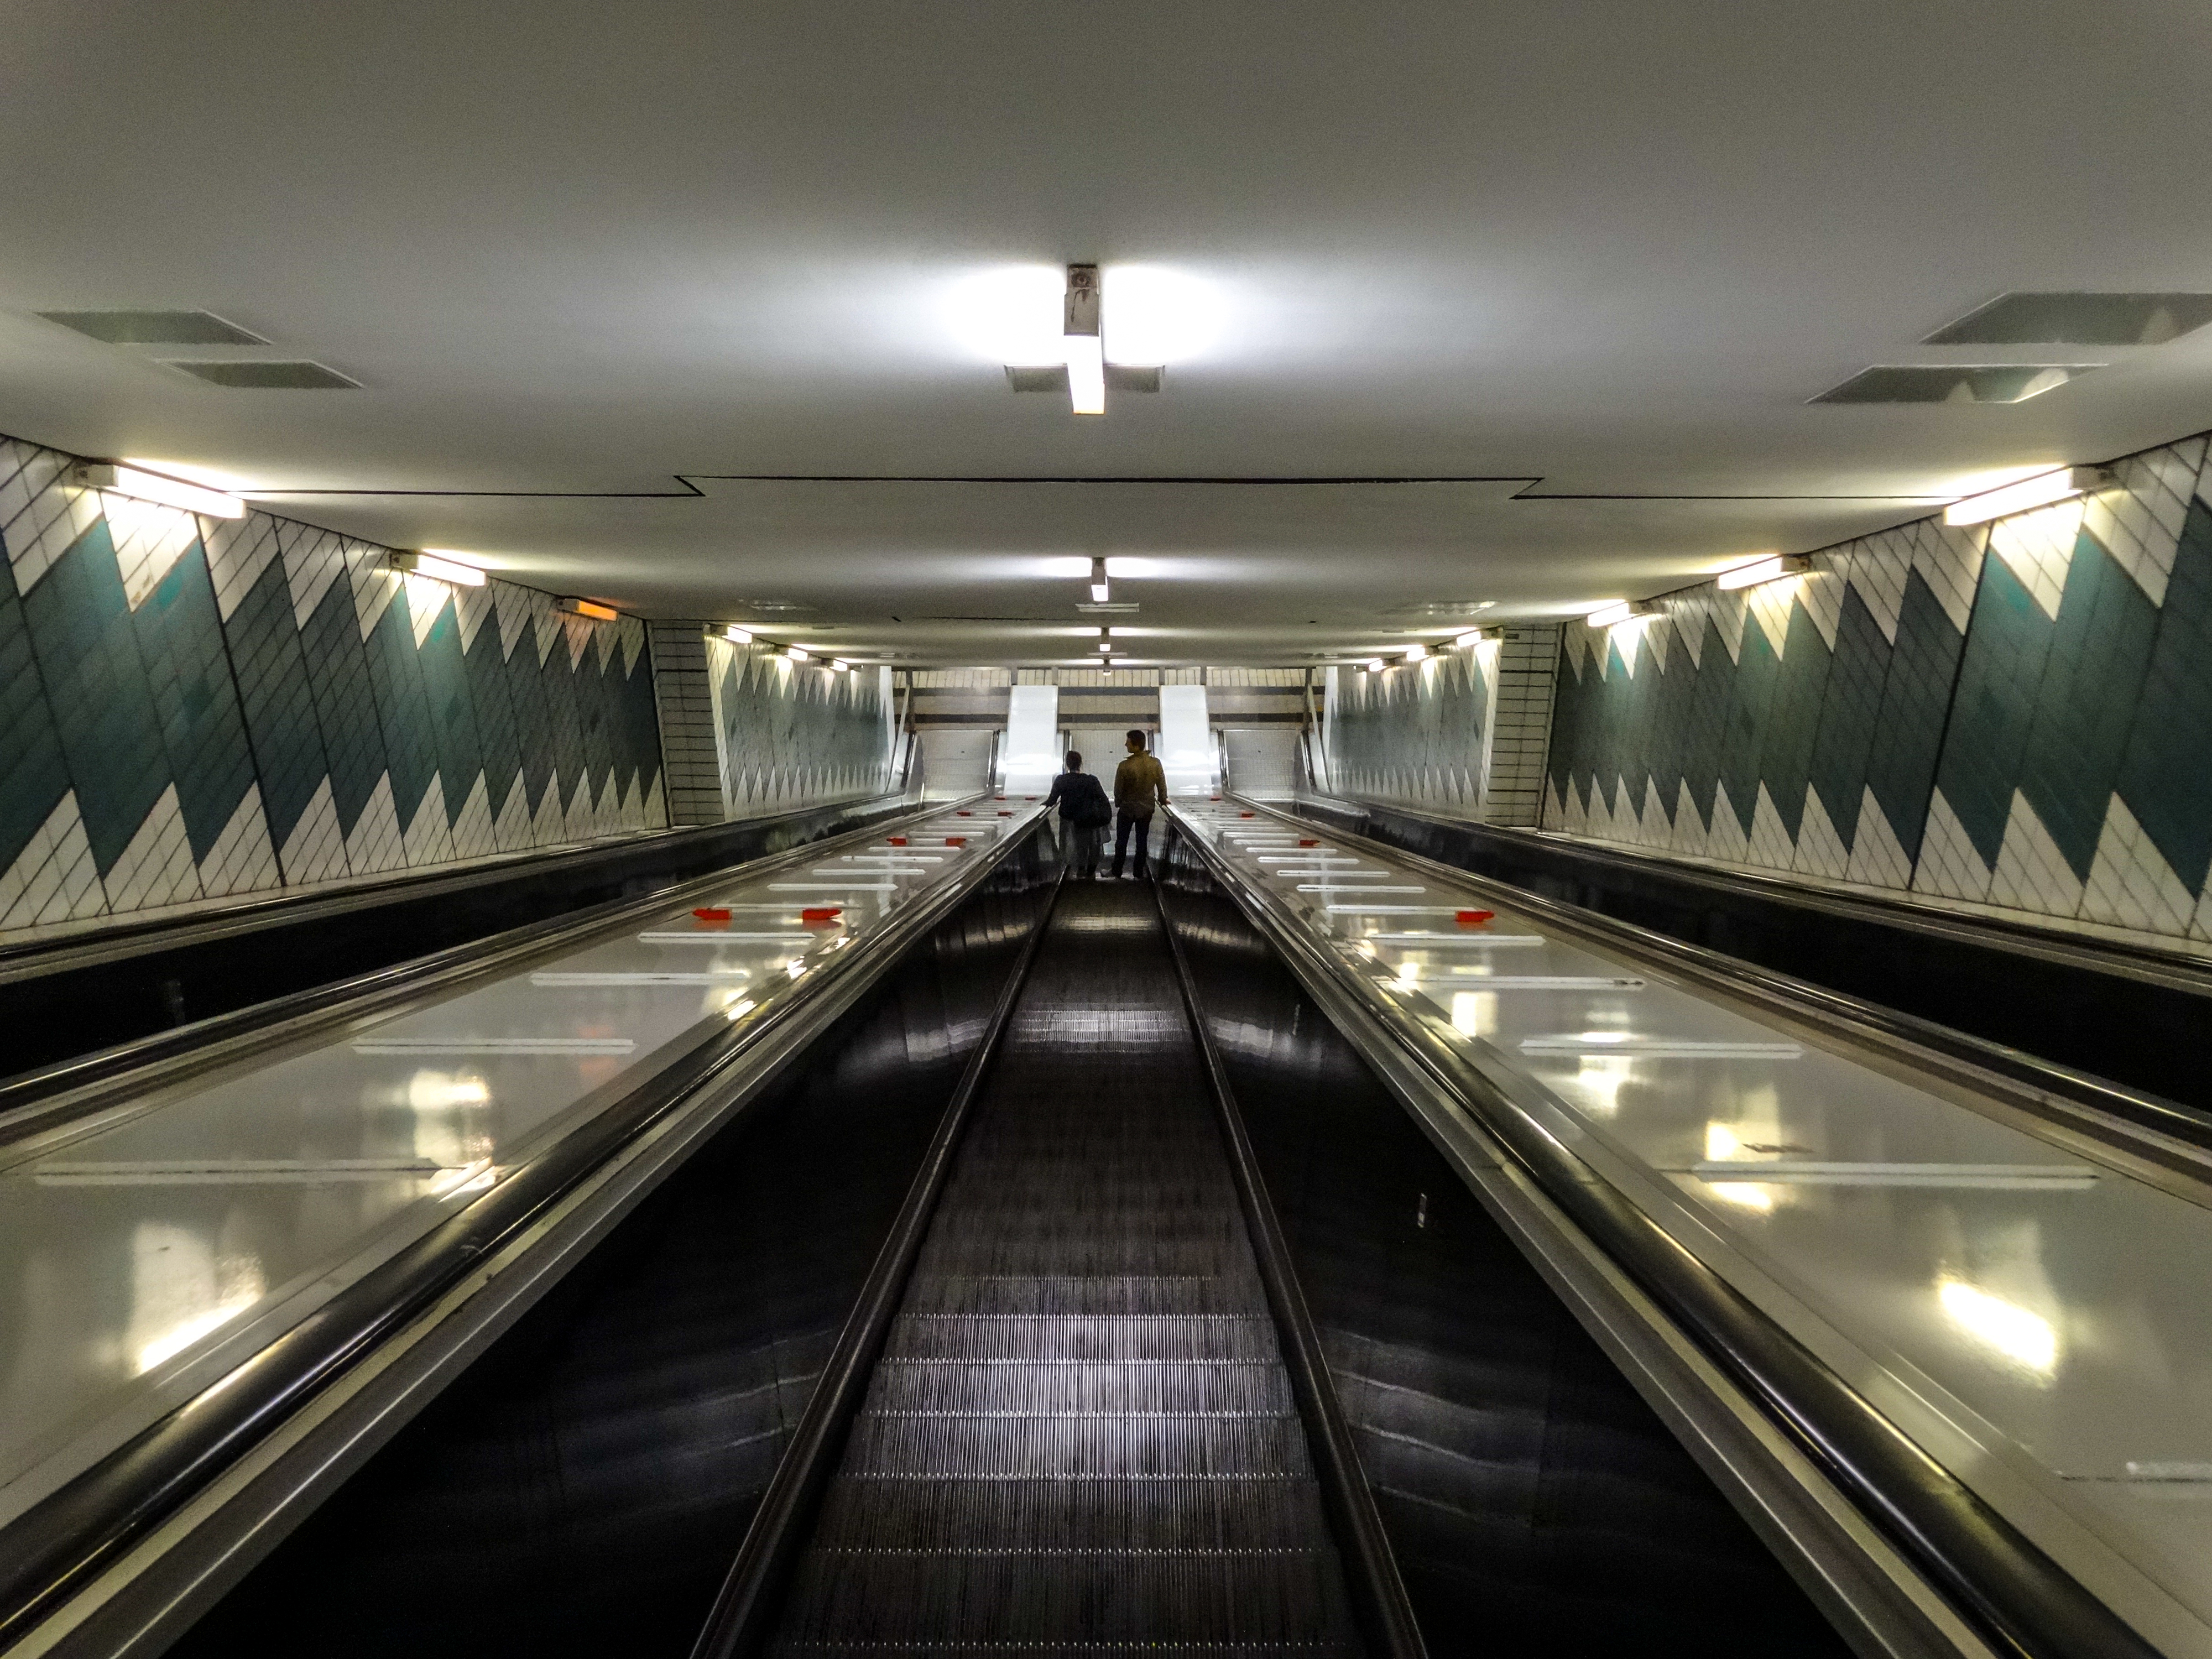
hamburg, metro, subway, u bahn, escalator, symmetry, architecture, germany, lamps, underground, infrastructure, line, thoroughfare, track, road, metropolitan area, Tints and shades, city, parallel, metropolis, electricity, darkness, flooring, ceiling, metal, public transport, metro station, sky, train station, night, steel, automotive lighting, transport, art, tunnel, monochrome, reflection